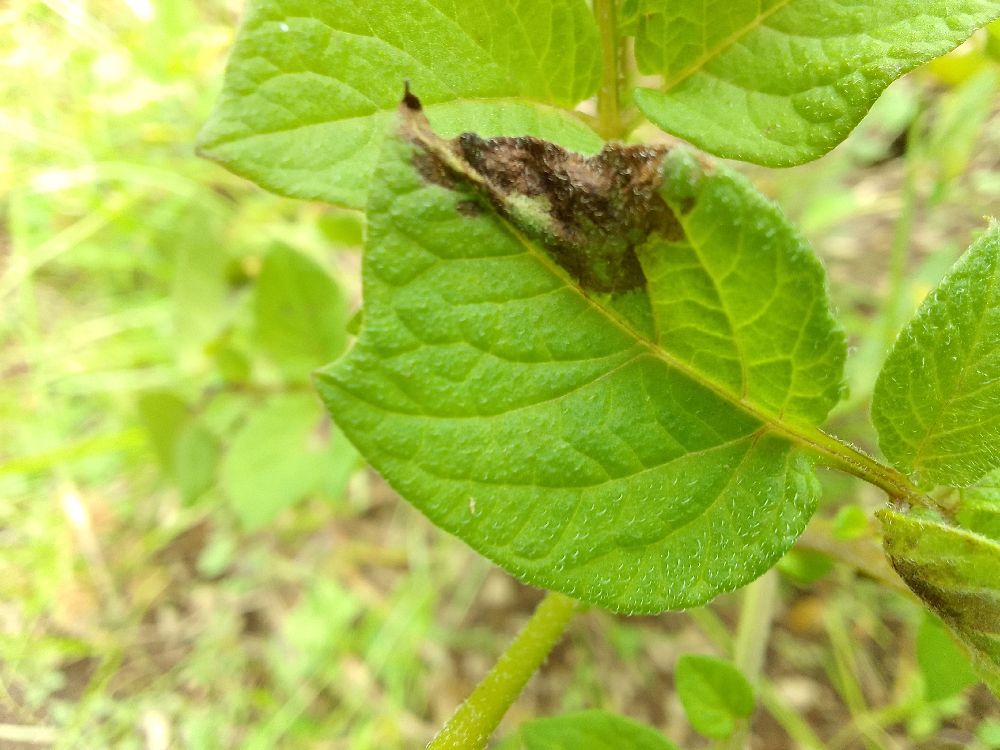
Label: Late blight